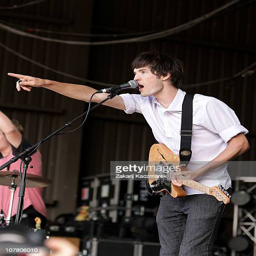
artist performs on stage on day of festival in person